Shop Girls of Paris

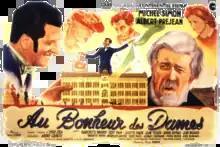

Shop Girls of Paris or The Ladies' Delight (French: Au Bonheur des Dames) is a 1943 French historical drama film directed by André Cayatte and starring Michel Simon, Albert Préjean and Blanchette Brunoy. It is an adaptation of the 1883 novel "Au Bonheur des Dames" by Émile Zola.